Ezequiel Schelotto

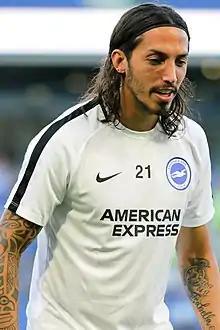
Schelotto with Brighton in 2018

Ezequiel Matías Schelotto (born 23 May 1989) is an Argentine-Italian footballer who plays for FC Paradiso in the Swiss Promotion League. A versatile player on the right flank, he started his career as a winger and was later converted into a full-back.